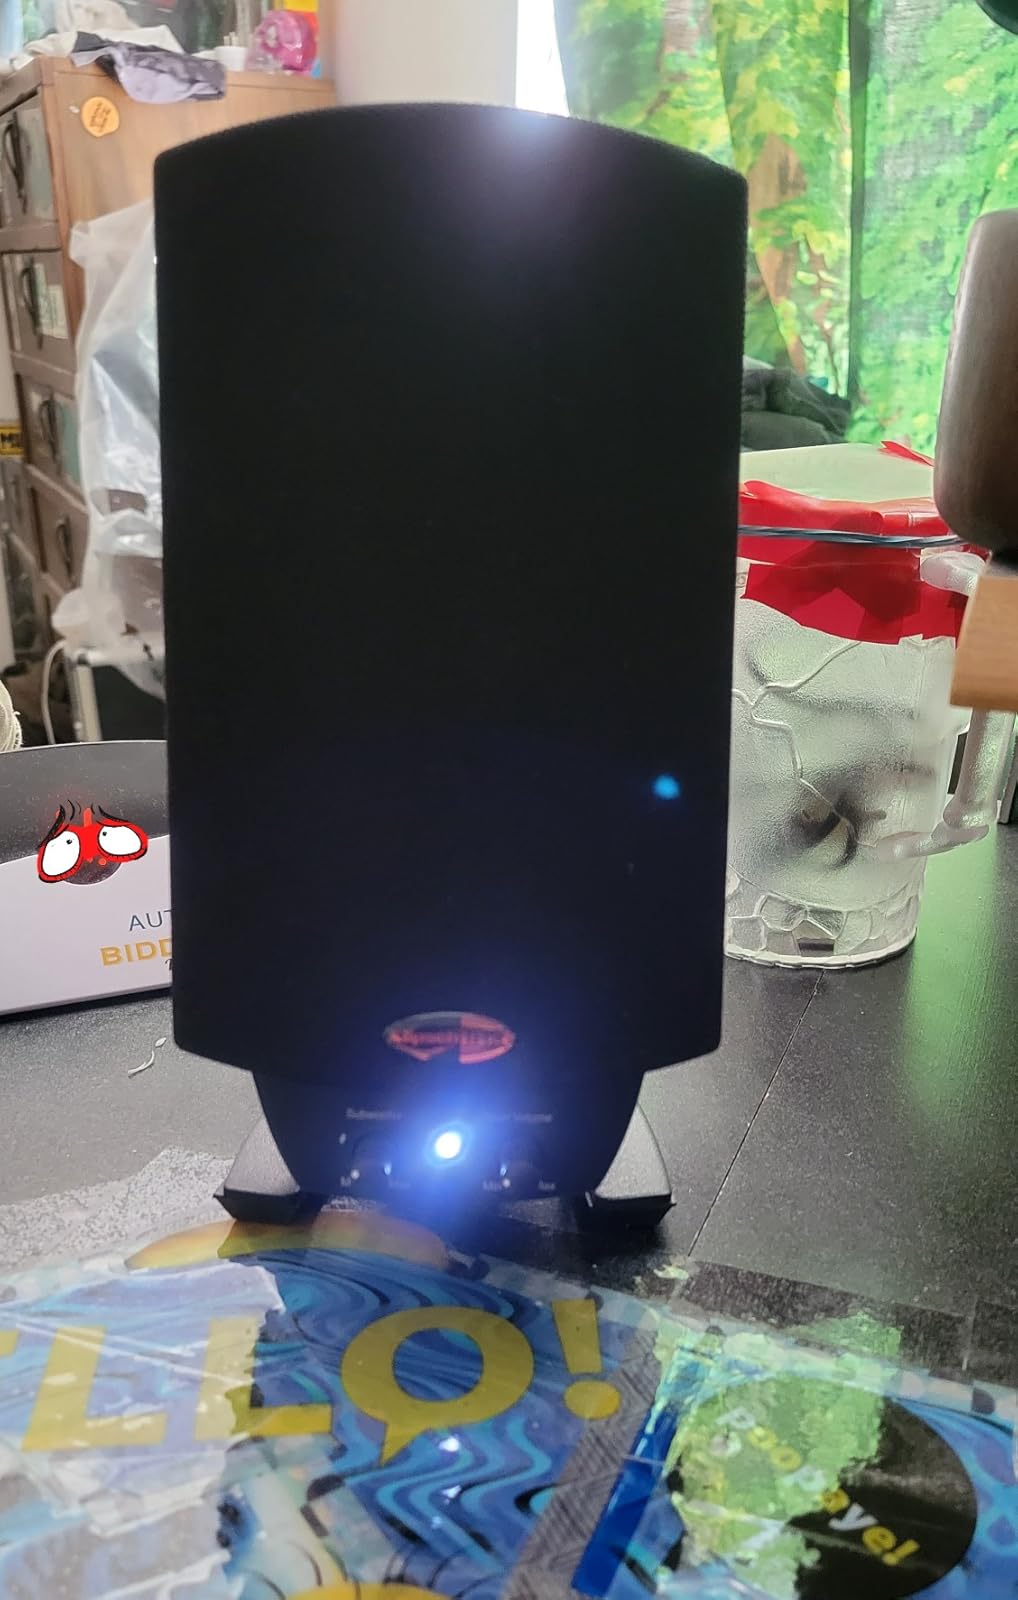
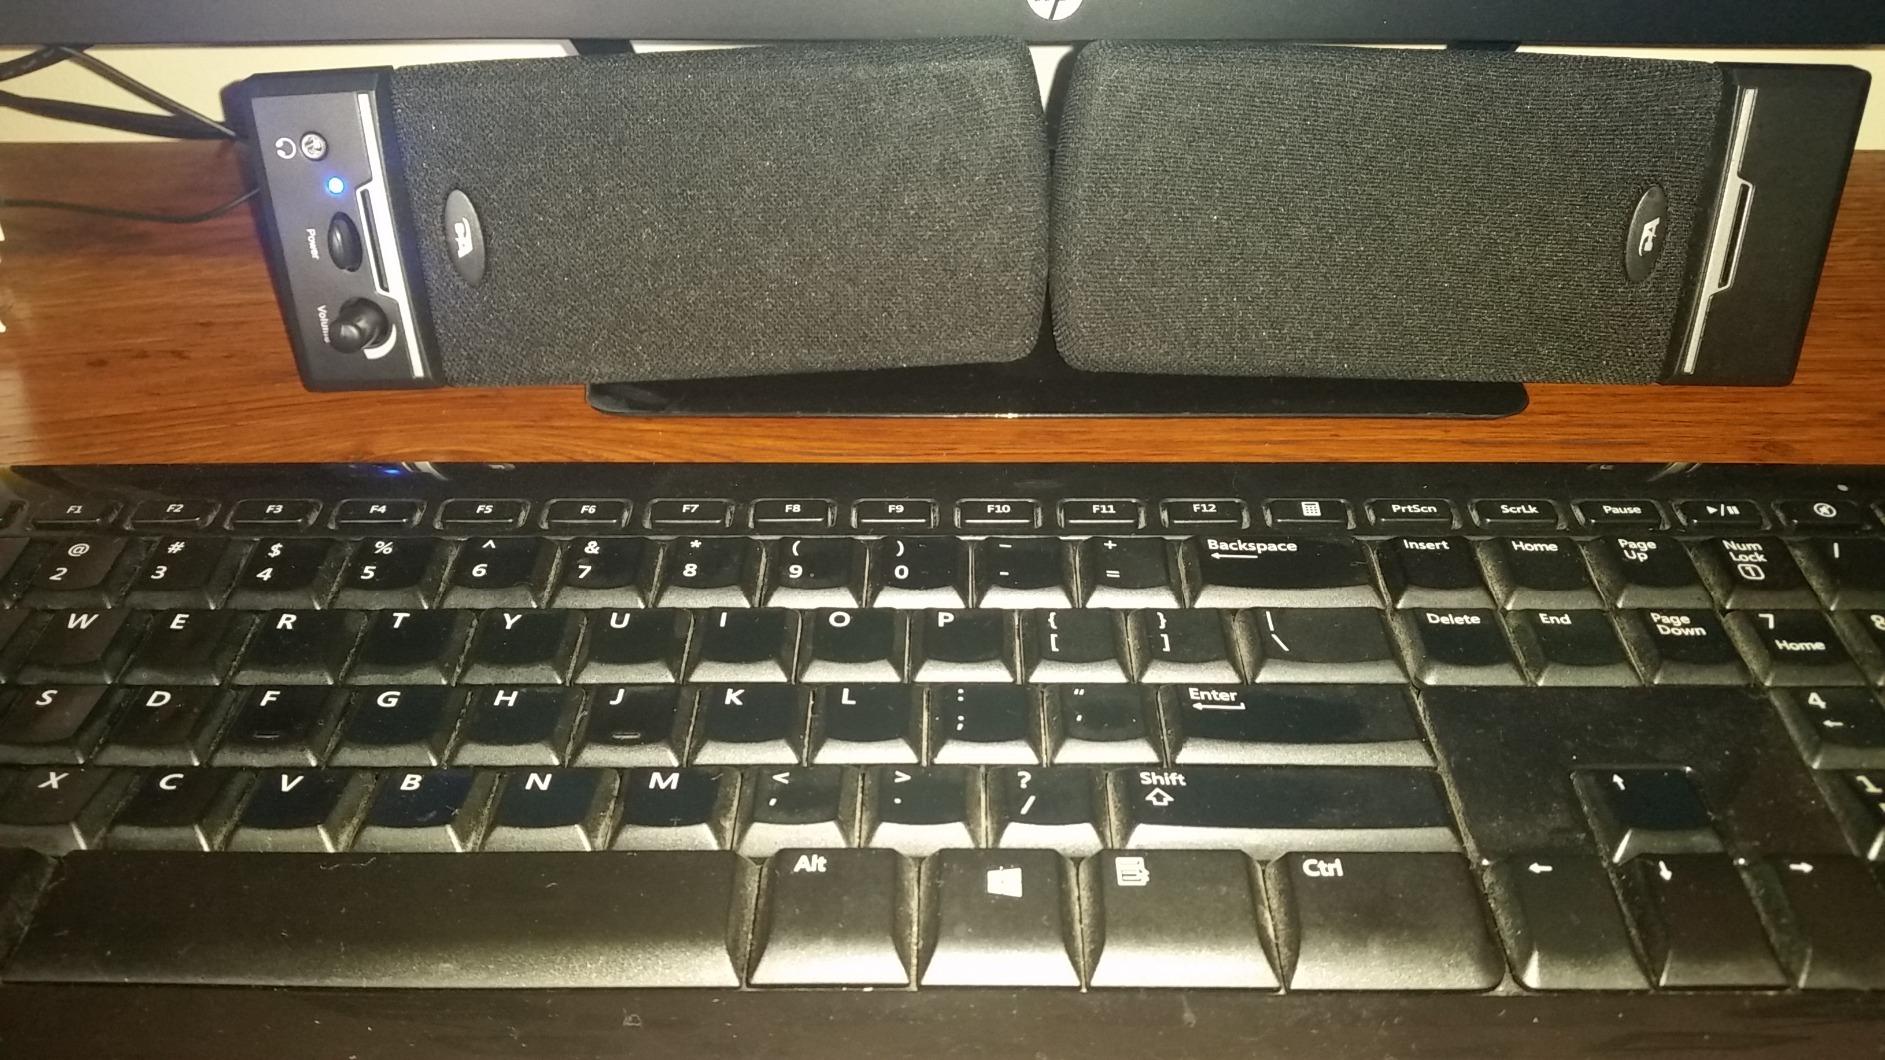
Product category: speaker
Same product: no